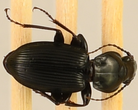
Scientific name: Pterostichus stygicus
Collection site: Smithsonian Environmental Research Center NEON (SERC), plot SERC_009